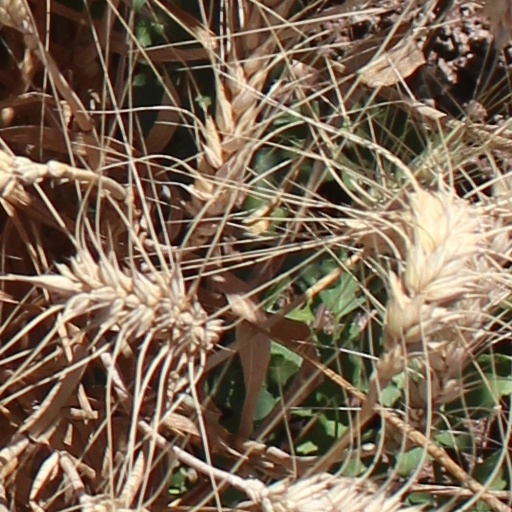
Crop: wheat